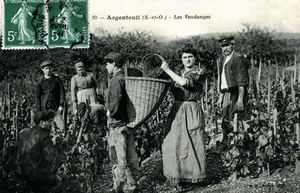
Argenteuil est une commune française située dans le département du Val-d'Oise, en région Île-de-France.
La citation est de Maupassant, on peut facilement juger de la réputation qu'avait, à la fin du XIXᵉ siècle, le vin d'Argenteuil. Économique, produit sans grand soin, sans contrôle de l'alcoolémie et à partir des cépages les plus divers, le vin d’Argenteuil était plutôt mauvais quoiqu'il y eût, dit-on, de grands crus.